Storage water heater

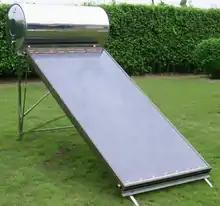
Photothermic modules (or solar heat flat panel collectors) are increasingly used in the world.

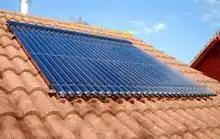
Solar vacuum tubes have poorer efficiency at 80°C but work better in cold and windy conditions.

Solar heat is clean and renewable. This is the most modern system. Increasingly, solar powered water heaters are being used. Their solar thermal collectors are installed outside dwellings, typically on the roof or walls or nearby, and the potable hot water storage tank is typically a pre-existing or new conventional water heater, or a water heater specifically designed for solar thermal.